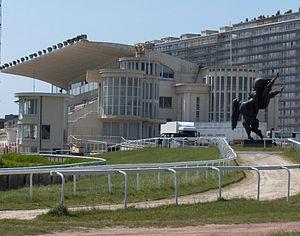
L'hippodrome d'Ostende est un hippodrome à Ostende qui a été construit en 1883 d'après les plans de style « Belle Époque » de l'architecte Antoine Dujardin.
Cet article dresse la liste des hippodromes par pays.